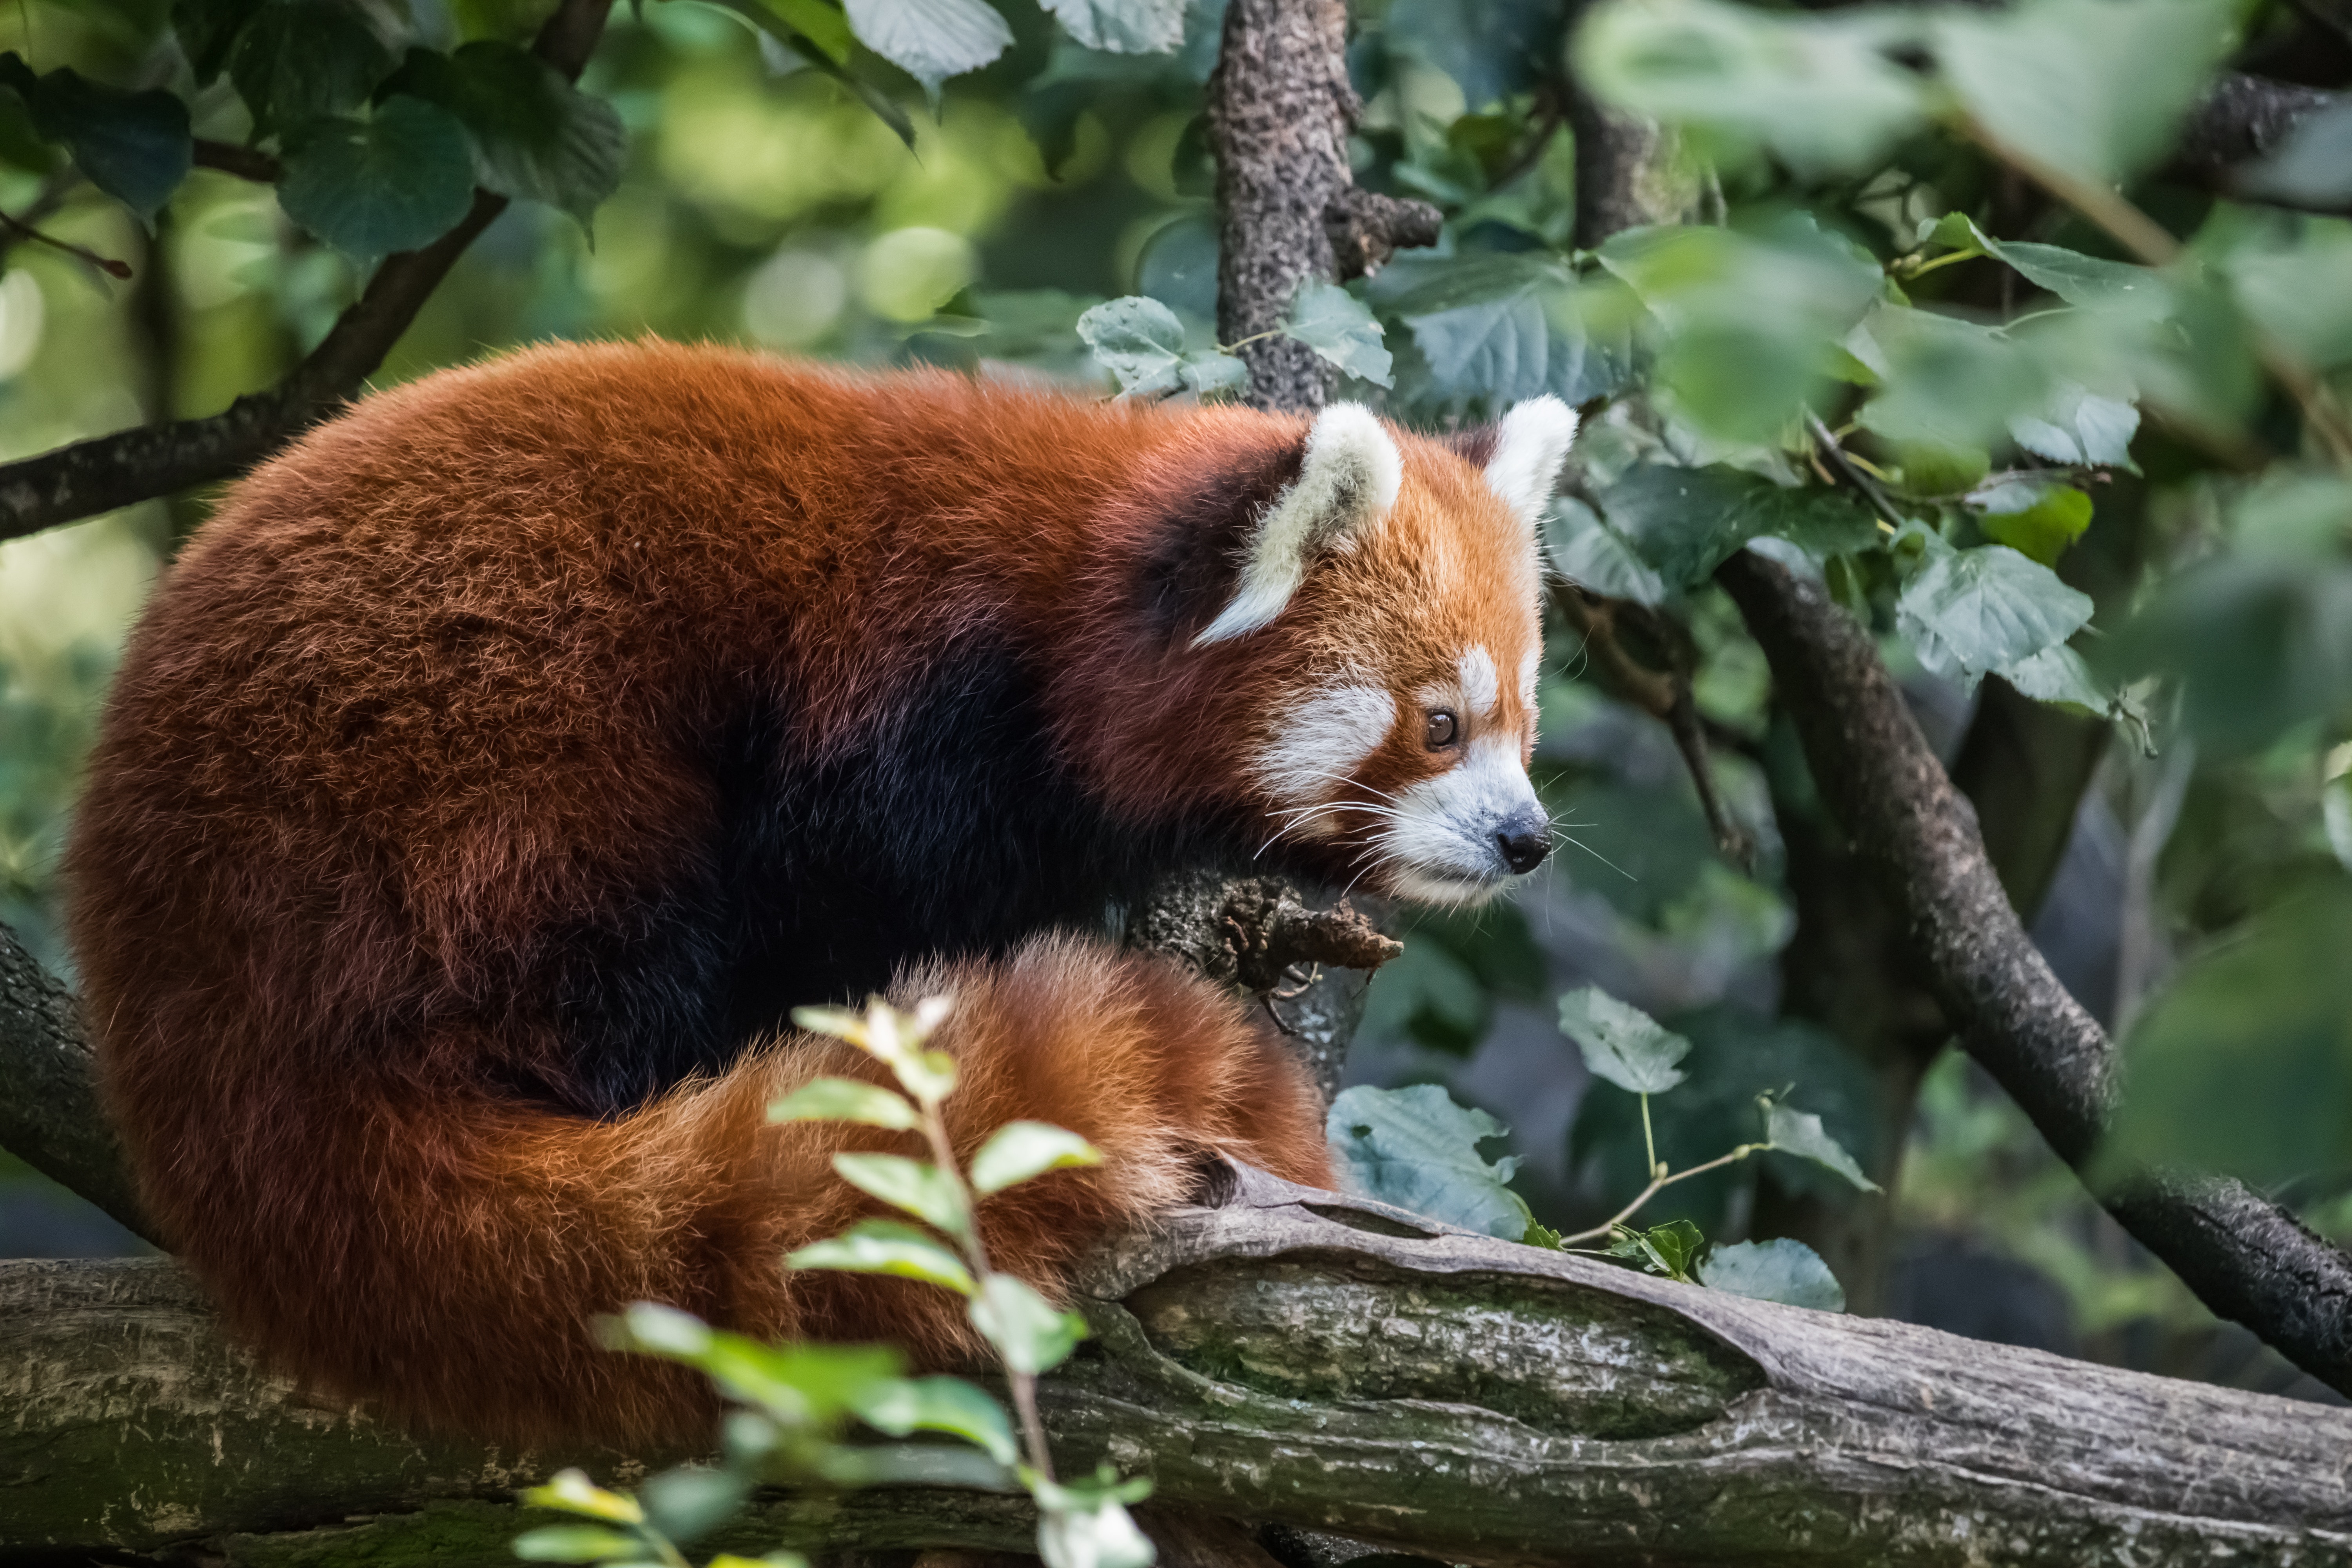
mammal, red panda, vertebrate, terrestrial animal, carnivore, nature reserve, wildlife, organism, whiskers, jungle, tree, adaptation, trunk, claw, tail, national park, plant, branch, plant stem, zoo